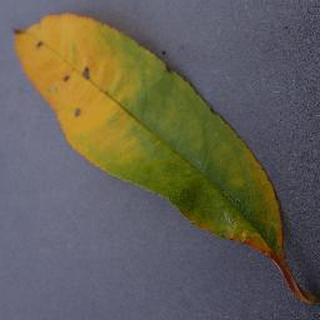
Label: peach_bacterial_spot